Dan Osinski

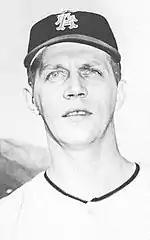
Osinski, circa 1964

A broken finger suffered in Osinski's first game of 1963 (April 13) kept the pitcher inactive until May 2. After just five games back, Osinski was inserted into the Angels' starting rotation. In his first major league start, against the Red Sox on May 16, he threw a complete game but took the loss, surrendering three runs in eight innings at Fenway Park. On June 4, he threw a three-hit shutout, beating the Chicago White Sox 1–0 at Chavez Ravine Stadium. Failing to make it through the first inning after allowing four runs to the Twins on June 8, he made another start on June 10 against his former team, throwing a complete game as the Angels beat the Athletics 13–3. Nine days later, in the first game of a doubleheader, he threw another complete game against the Athletics, limiting them to two runs in a 4–2 victory. He had a 6–5 record and 3.06 ERA through July 11 but was moved back to the bullpen after starting his 13th game that day. For most of the rest of the year, he served as a relief pitcher, though he would make three more starts. In a 3–0 loss to Minnesota on August 8, he threw shutout innings in relief of Paul Foytack. In 47 games (16 starts), he had an 8–8 record, four saves, a 3.28 ERA, 100 strikeouts, and 80 walks in innings.